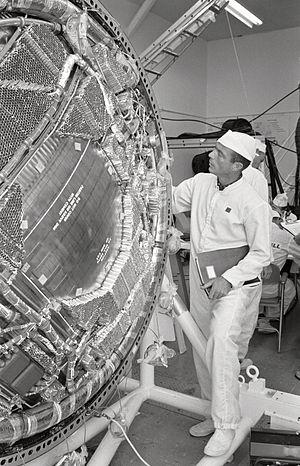
Malcolm Scott Carpenter, né le 1ᵉʳ mai 1925 à Boulder dans le Colorado et mort le 10 octobre 2013 à Denver dans le même État, est un officier de marine et un aviateur américain, pilote d'essai, ingénieur aéronautique, astronaute et aquanaute. Il est l'un des sept astronautes sélectionnés pour le projet Mercury de la National Aeronautics and Space Administration en avril 1959. Carpenter est le deuxième Américain à tourner en orbite autour de la Terre et le quatrième Américain dans l'espace, après Alan Shepard, Virgil Grissom et Glenn.